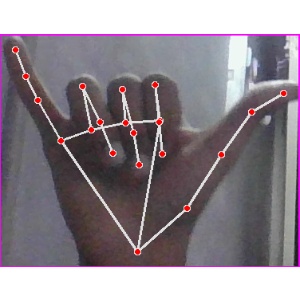
अक्षर: य